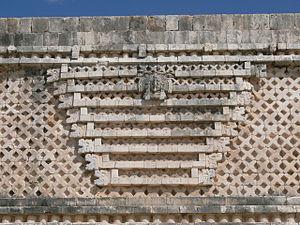
Uxmal est une antique cité maya de la période classique. Uxmal est située dans l'État mexicain du Yucatán, à 78 km au sud de Mérida, et à 15 km au sud-est de Muná.